12 O'Clock High (TV series)

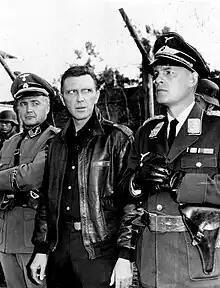
John van Dreelen, Robert Lansing and Alf Kjellin in 1965

Dell Comics produced a comic book based on the series that ran two issues in 1965. Both had photocovers and artwork by Joe Sinnott.